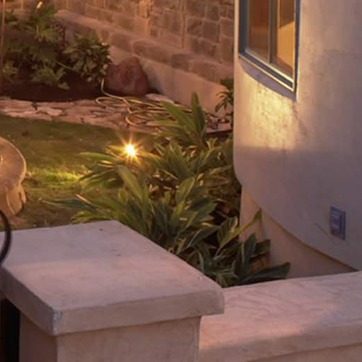
Material: foliage